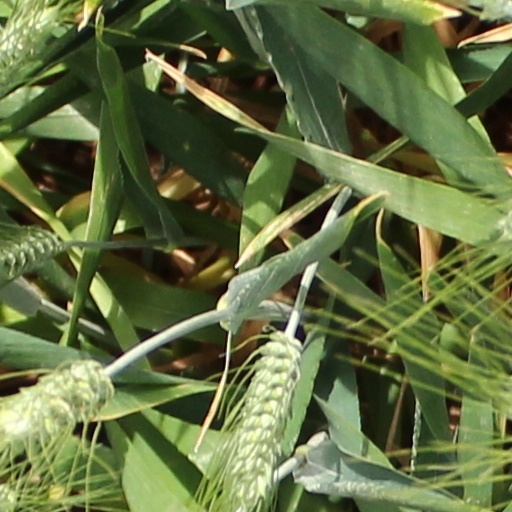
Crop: wheat